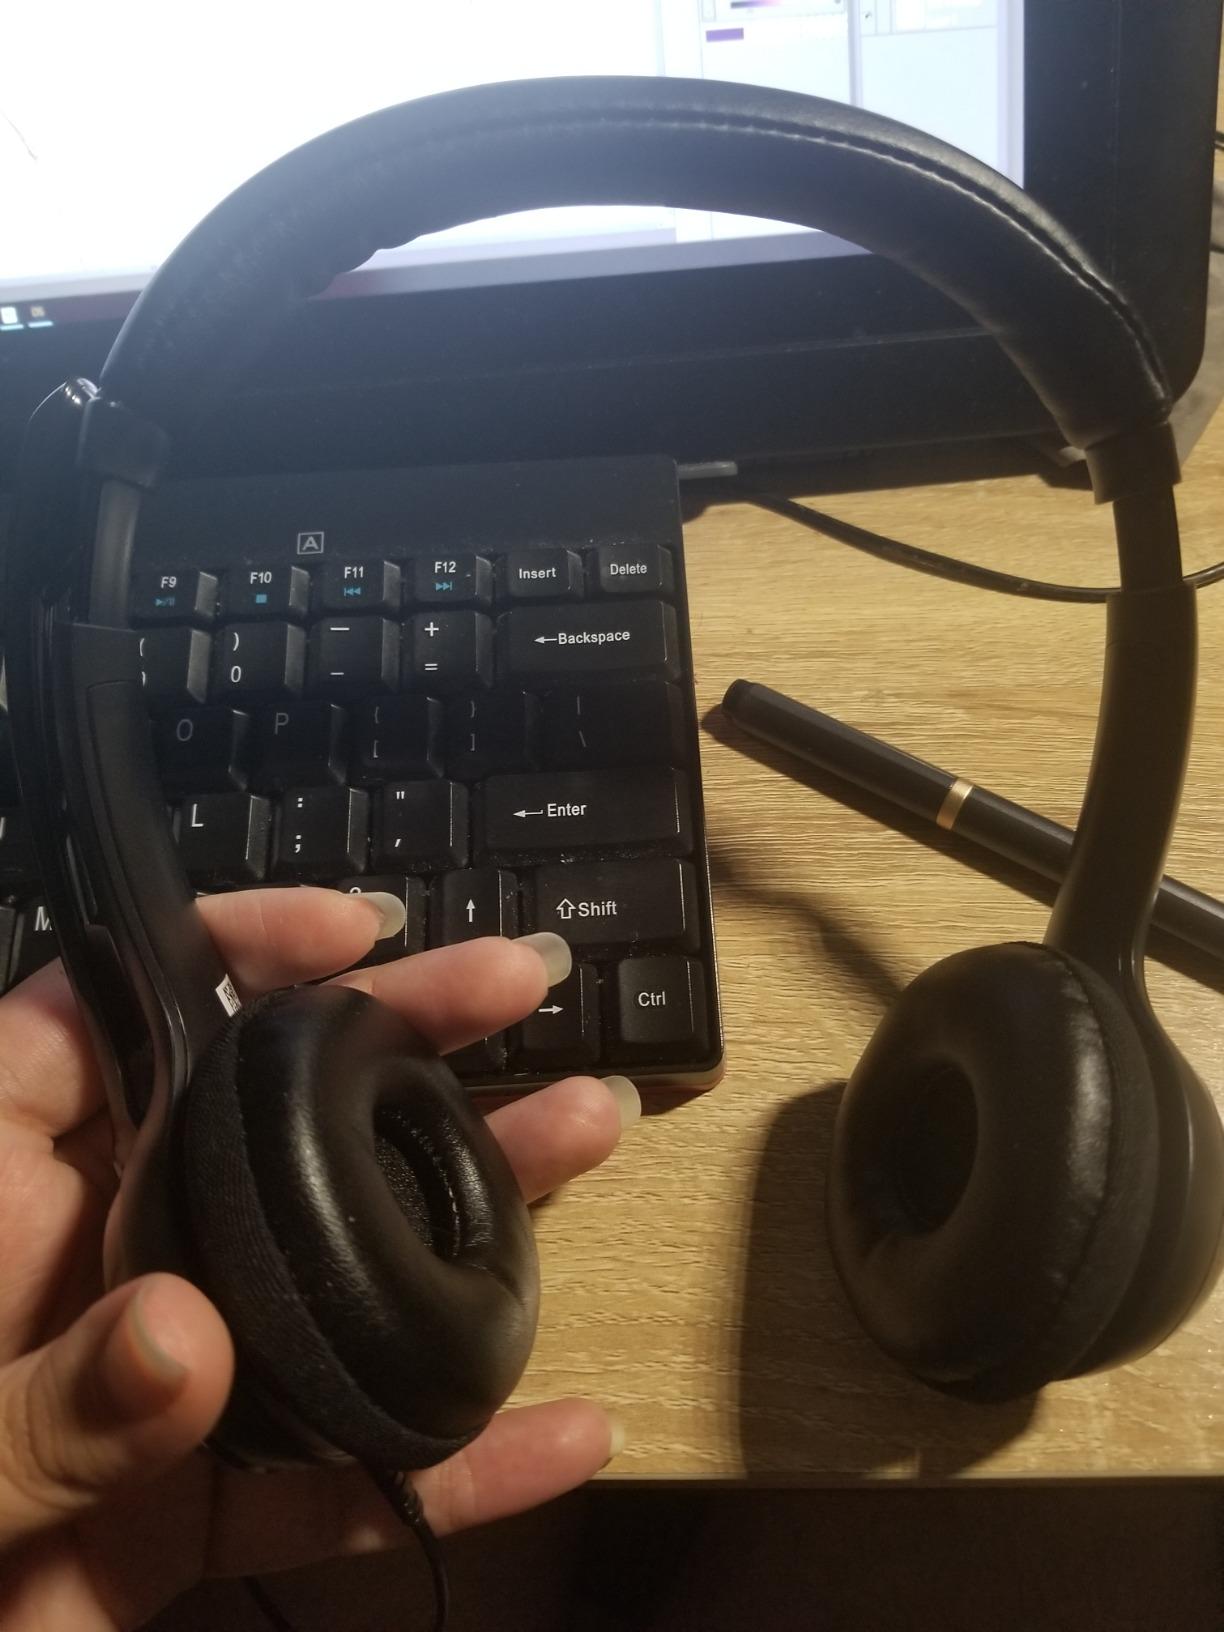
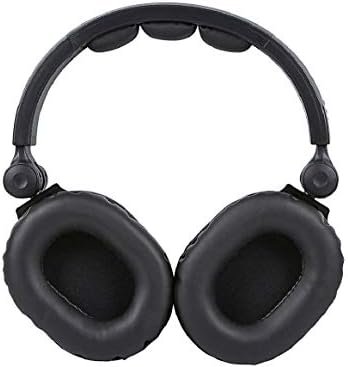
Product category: headphones
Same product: no